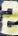
Number: 2